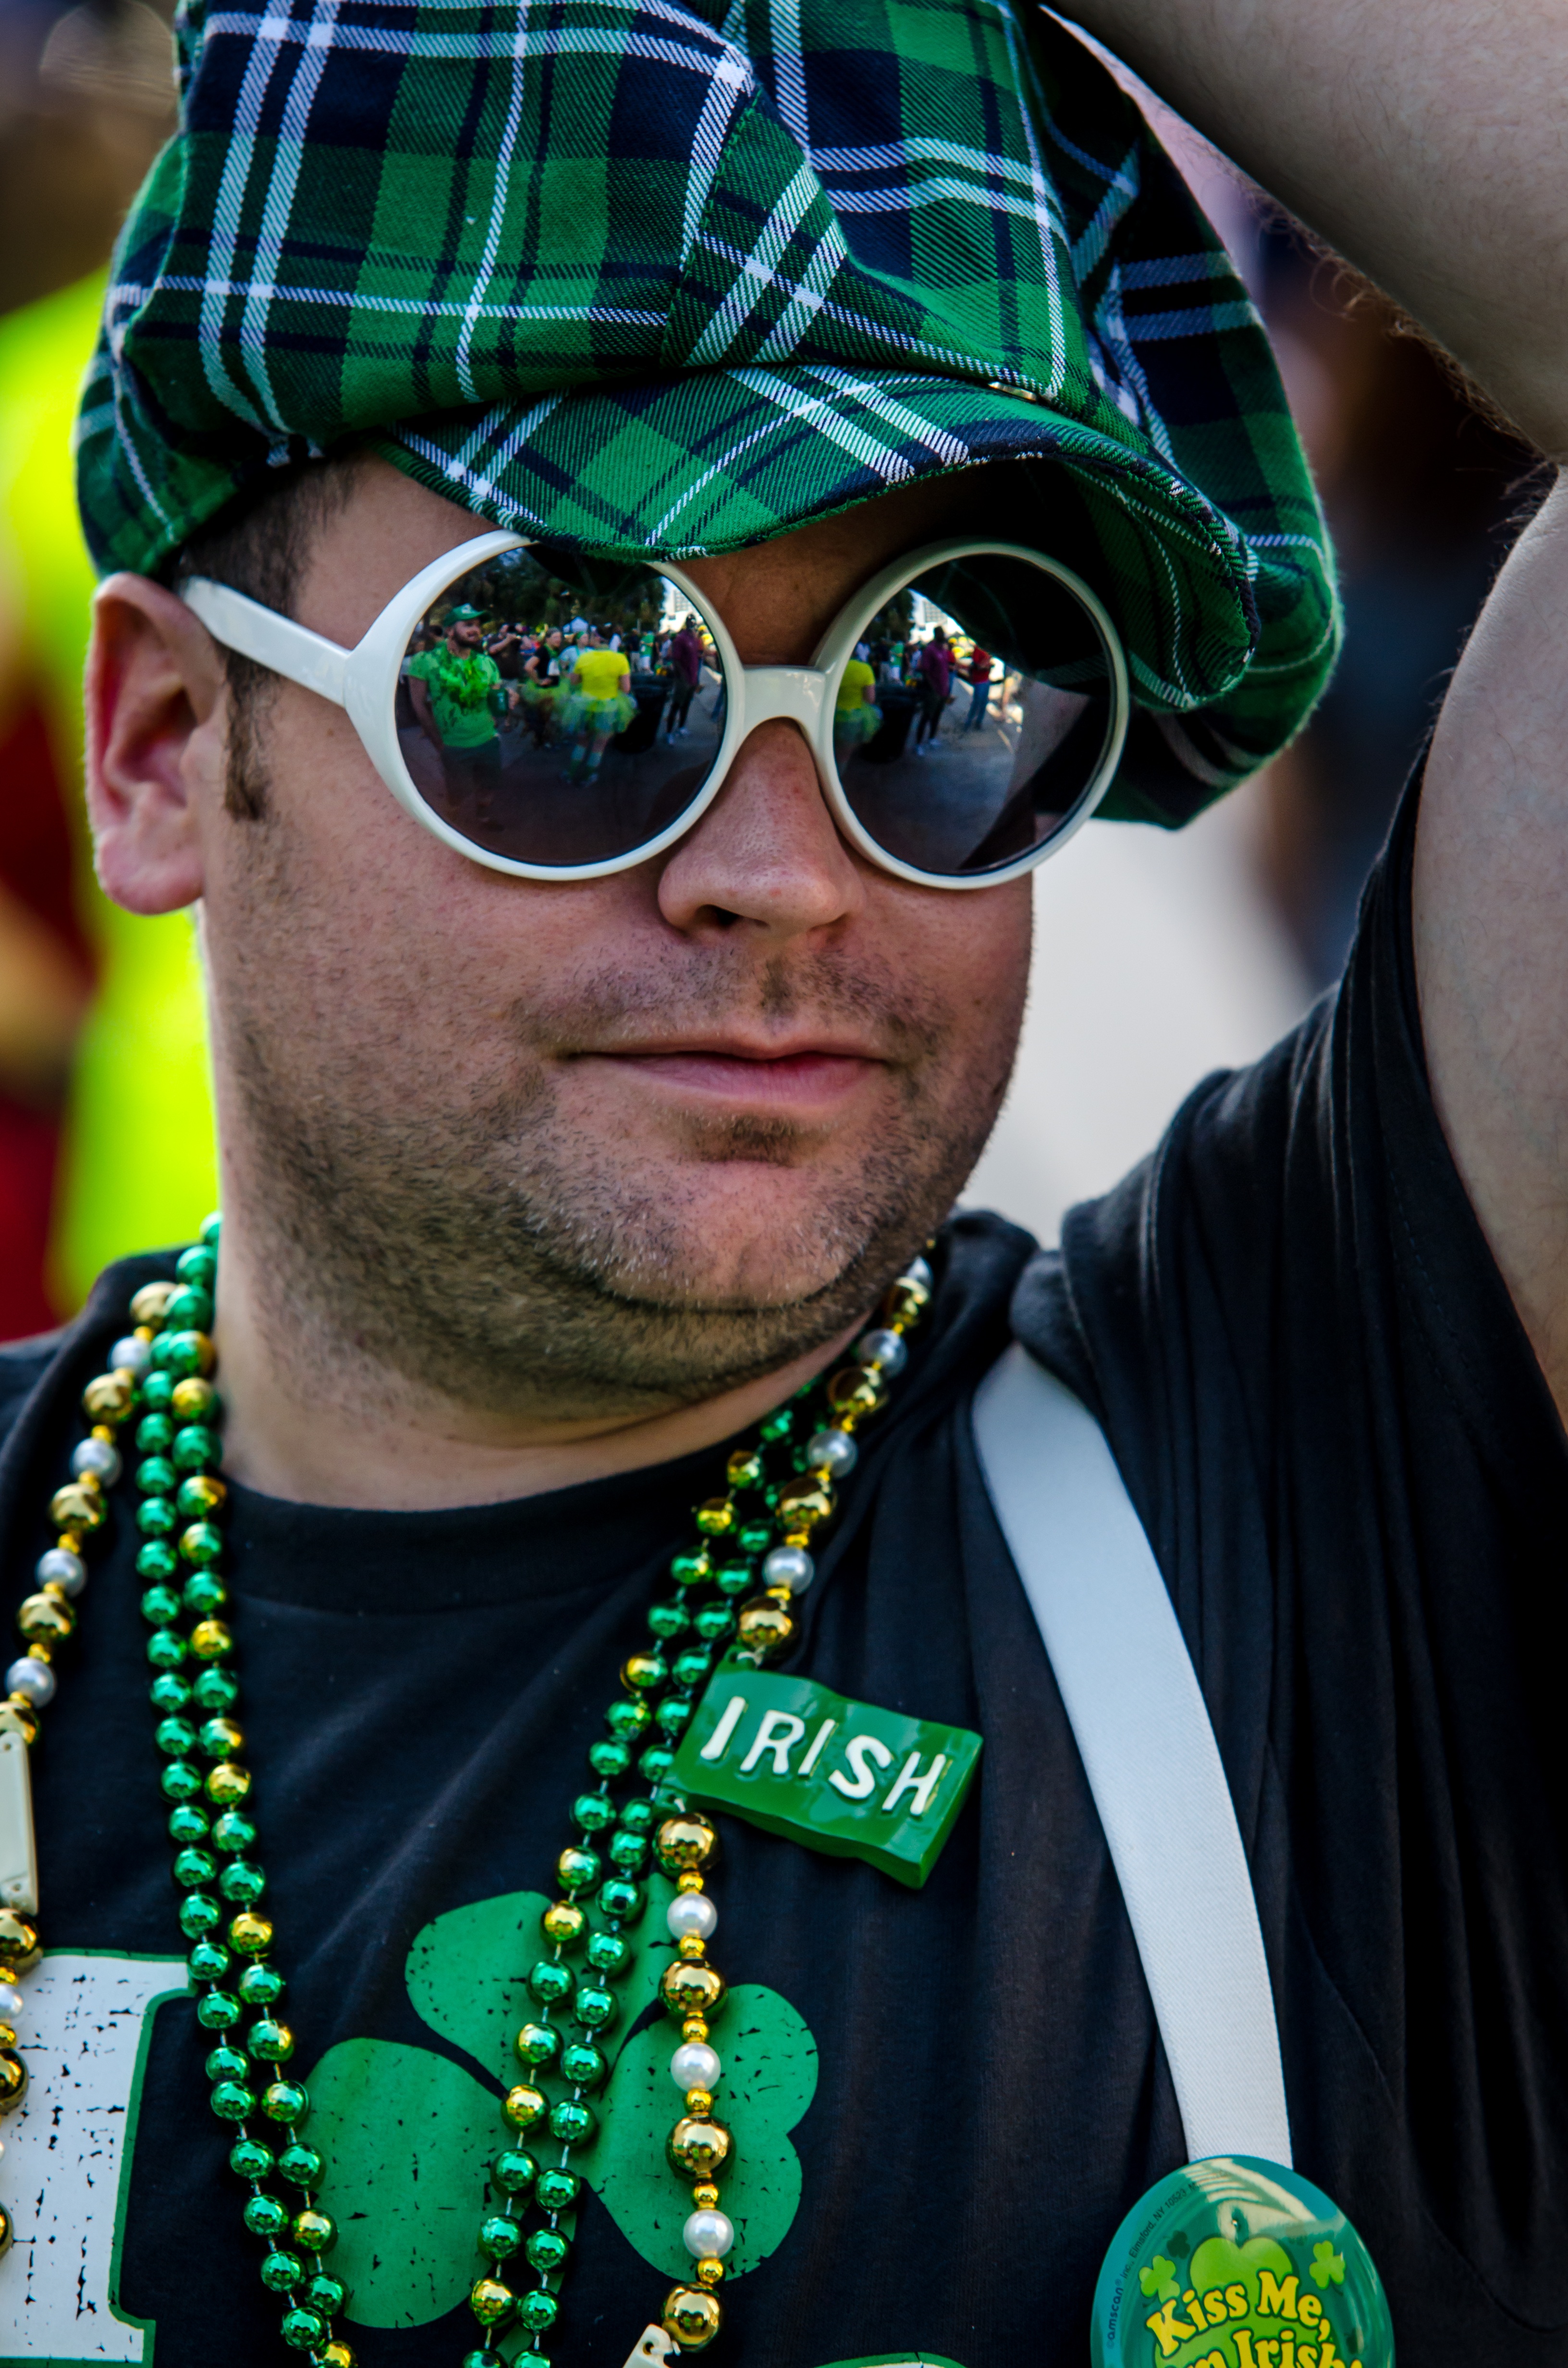
people, hair, green, color, hairstyle, festival, fun, sunglasses, glasses, saint patrick's day, facial hair, fashion accessory, vision care